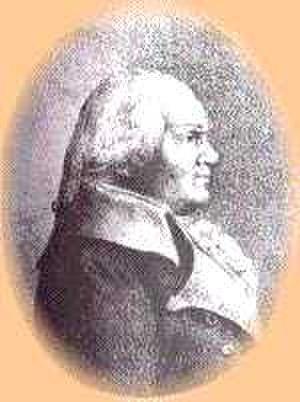
Abraham Gottlob Werner, était un minéralogiste et un géologue allemand.